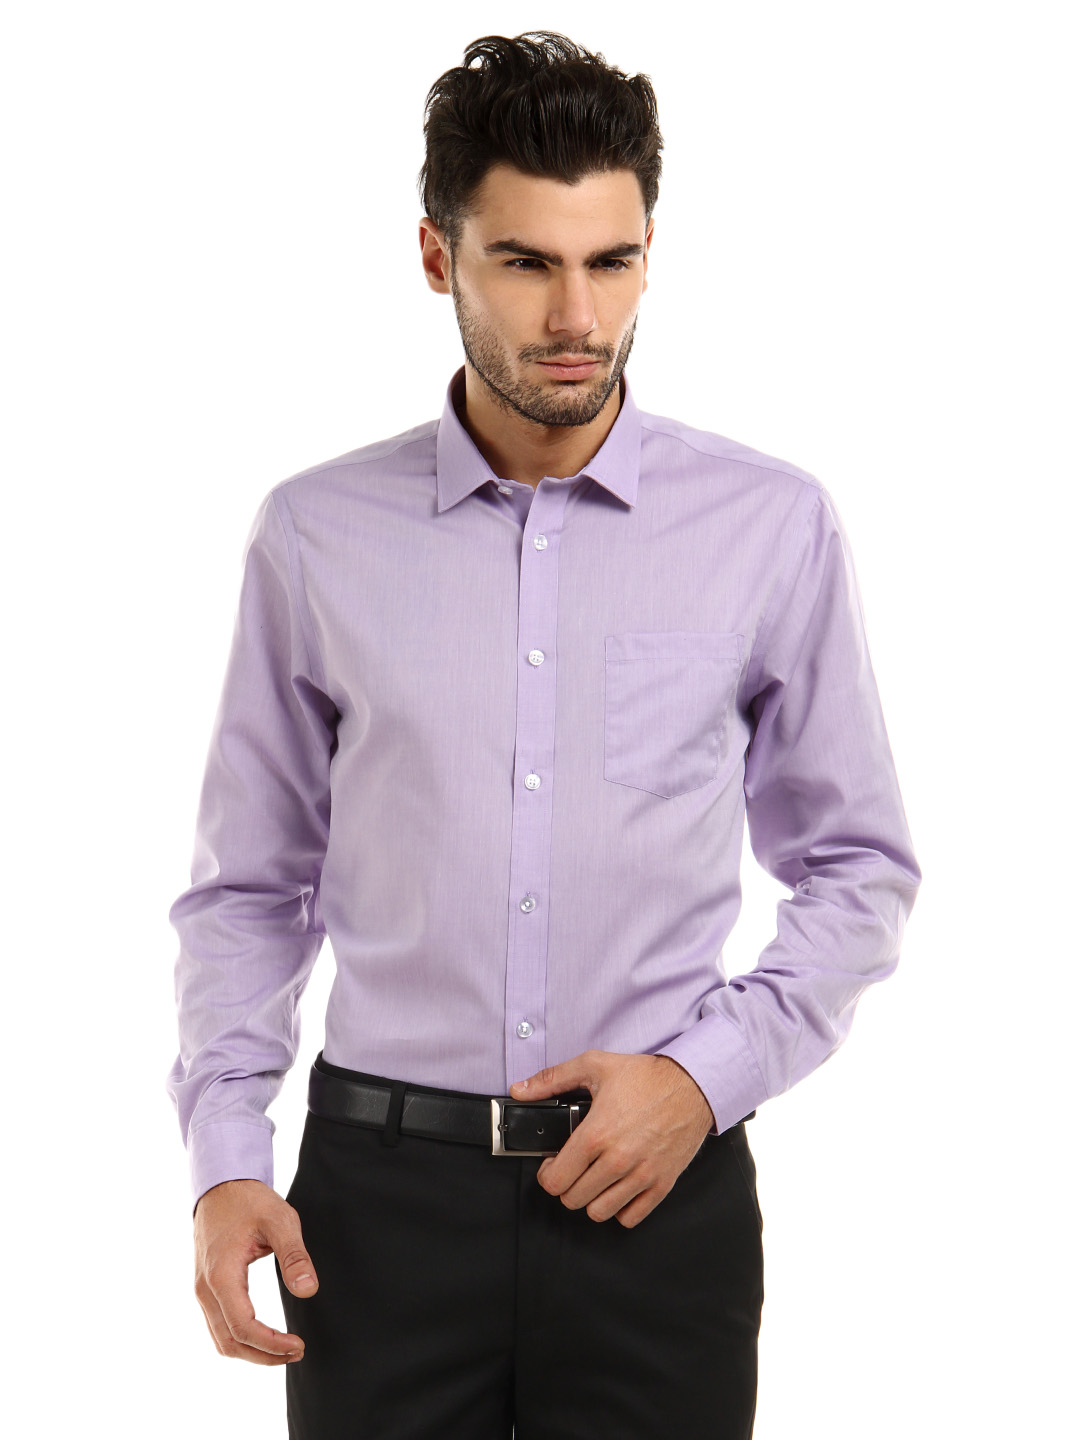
Arrow Men Lavender Unstainable Slim Fit Shirt
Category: Apparel / Topwear / Shirts
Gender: Men
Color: Lavender
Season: Spring 2013
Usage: Formal